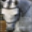
Label: horse